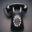
Label: telephone